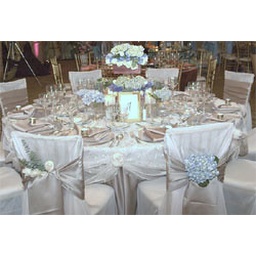
The flowers and table cloth in this picture were created by me for a wedding reception 3 months ago